Philip the Handsome

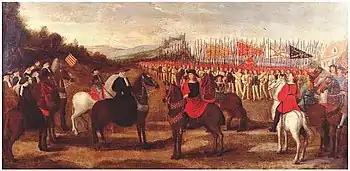
Meeting of Philip and Ferdinand II of Aragon in Remesal on 20 June 1506

In 1502, Philip, Joanna, and a large part of the Burgundian court traveled to Spain to receive fealty from the Cortes of Castile as heirs, a journey chronicled in intense detail by Antoon I van Lalaing, the future Stadtholder of Holland and Zeeland. Philip and the majority of the court returned to the Low Countries in the following year, leaving a pregnant Joanna behind in Madrid, where she gave birth to Ferdinand, later Holy Roman Emperor.